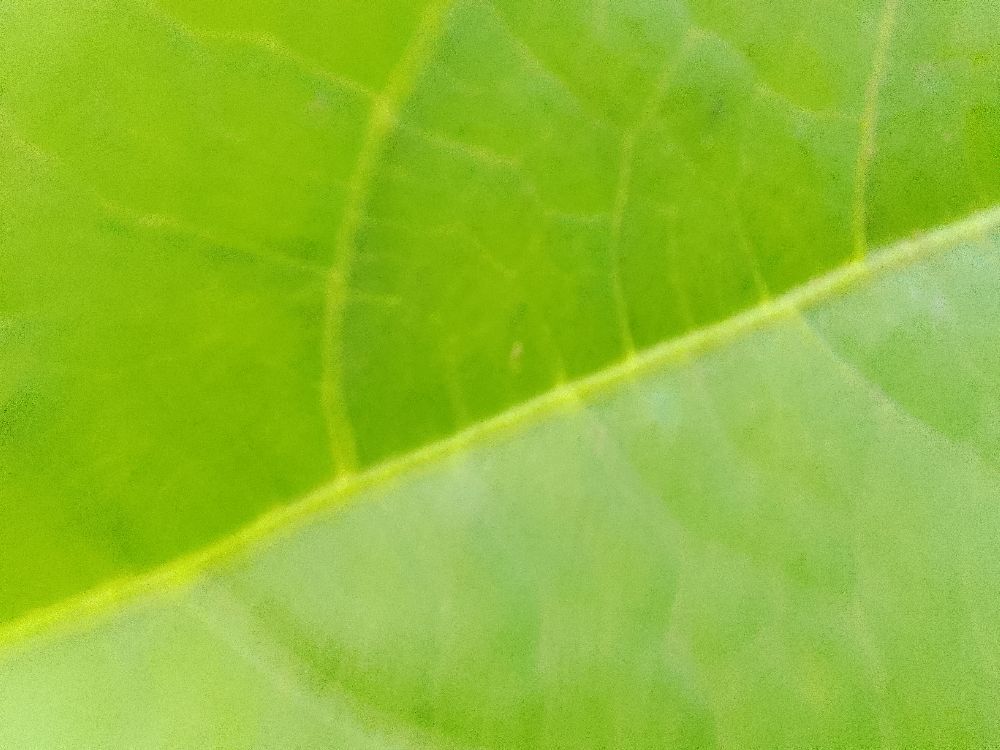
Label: healthy